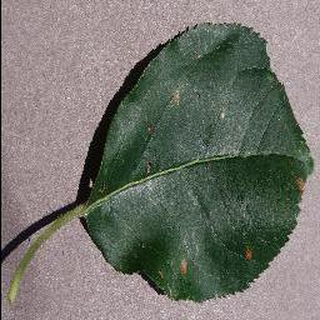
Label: apple_black_rot